Bonanza farms

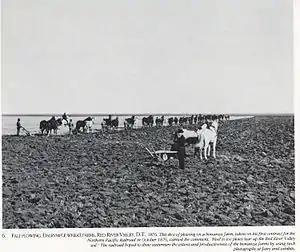
Fall plowing, Dalrymple Farms, D.T. 1876 by Frank Jay Haynes

Bonanza farms were very large farms established in the western United States during the late nineteenth century. They conducted large-scale operations, mostly cultivating and harvesting wheat. Bonanza farms developed as a result of a number of factors, including the efficient new machinery of the 1870s, cheap abundant land available during that period, the growth of eastern markets in the U.S., and completion of most major railroads between the farming areas and markets.